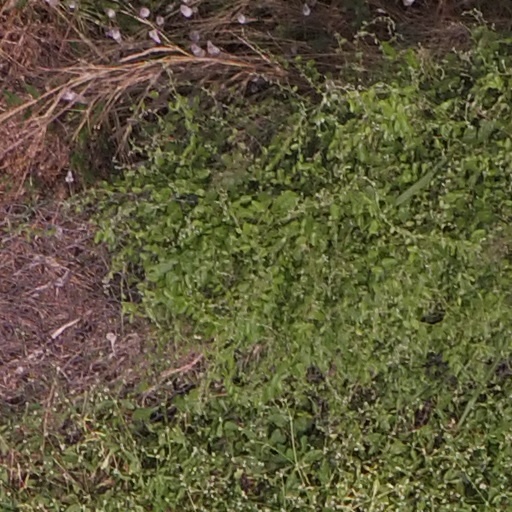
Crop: maize; corn